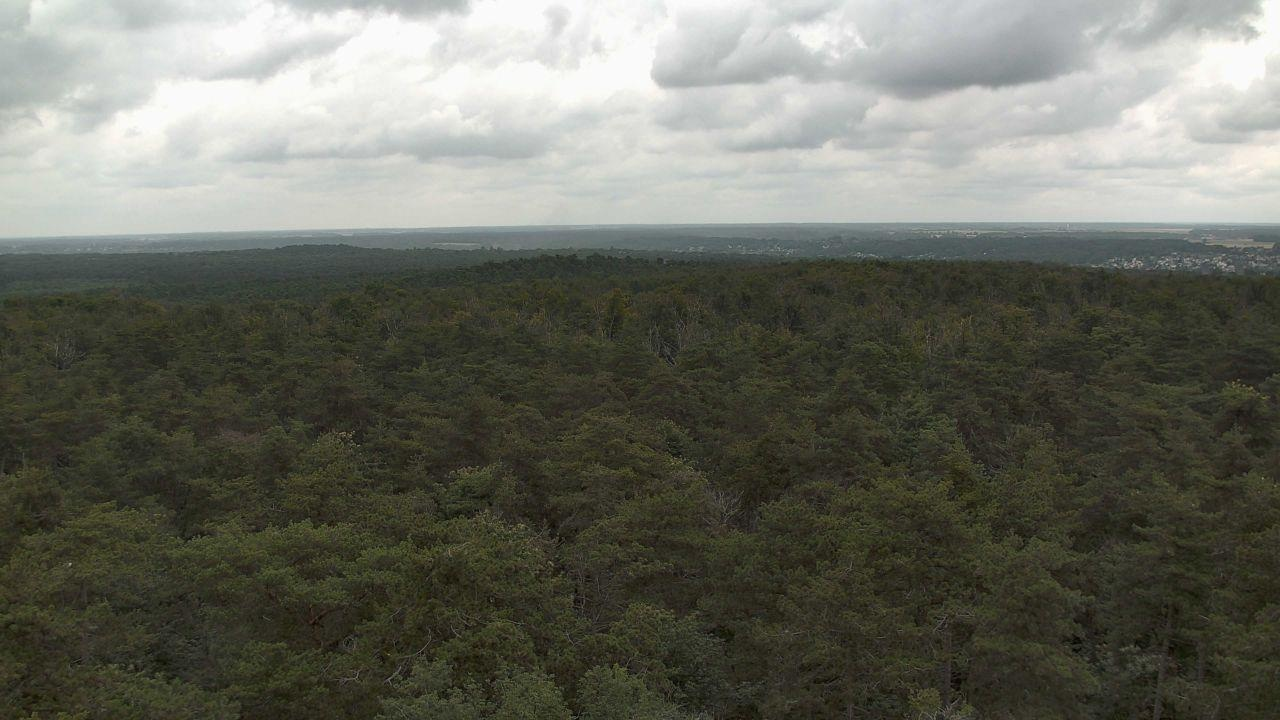
Fire: no
Smoke: no